Bill Yearby

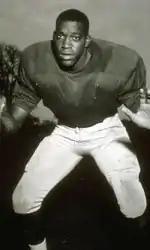

William M. Yearby (July 24, 1944 – December 20, 2010) was an American football player. He played college football as a defensive lineman at the University of Michigan from 1963 to 1965 and was selected as an All-American in 1964 and 1965. He played professional football for the New York Jets of the American Football League (AFL) in 1966.